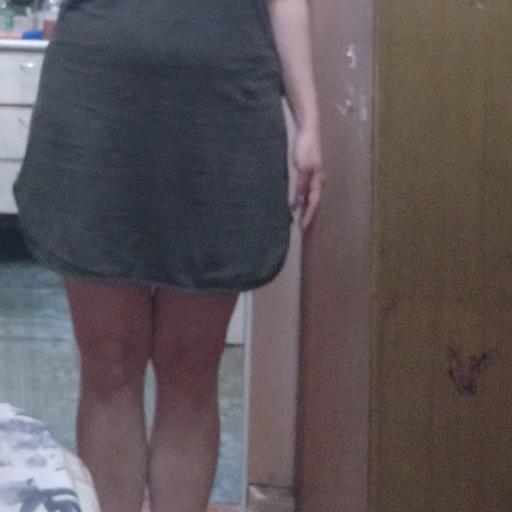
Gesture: no_gesture